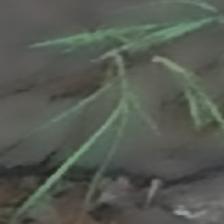
Label: single